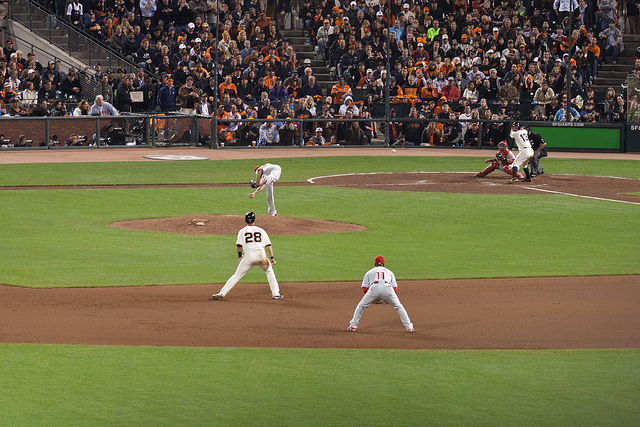
một người đàn ông đang xoay người để ném quả bóng chày